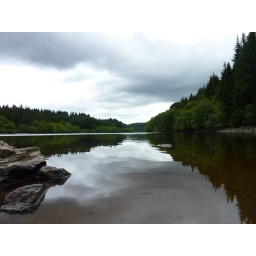
Picture taken on a recent cycle along the three forest drive in the trossacks. Water was clear but freezing.